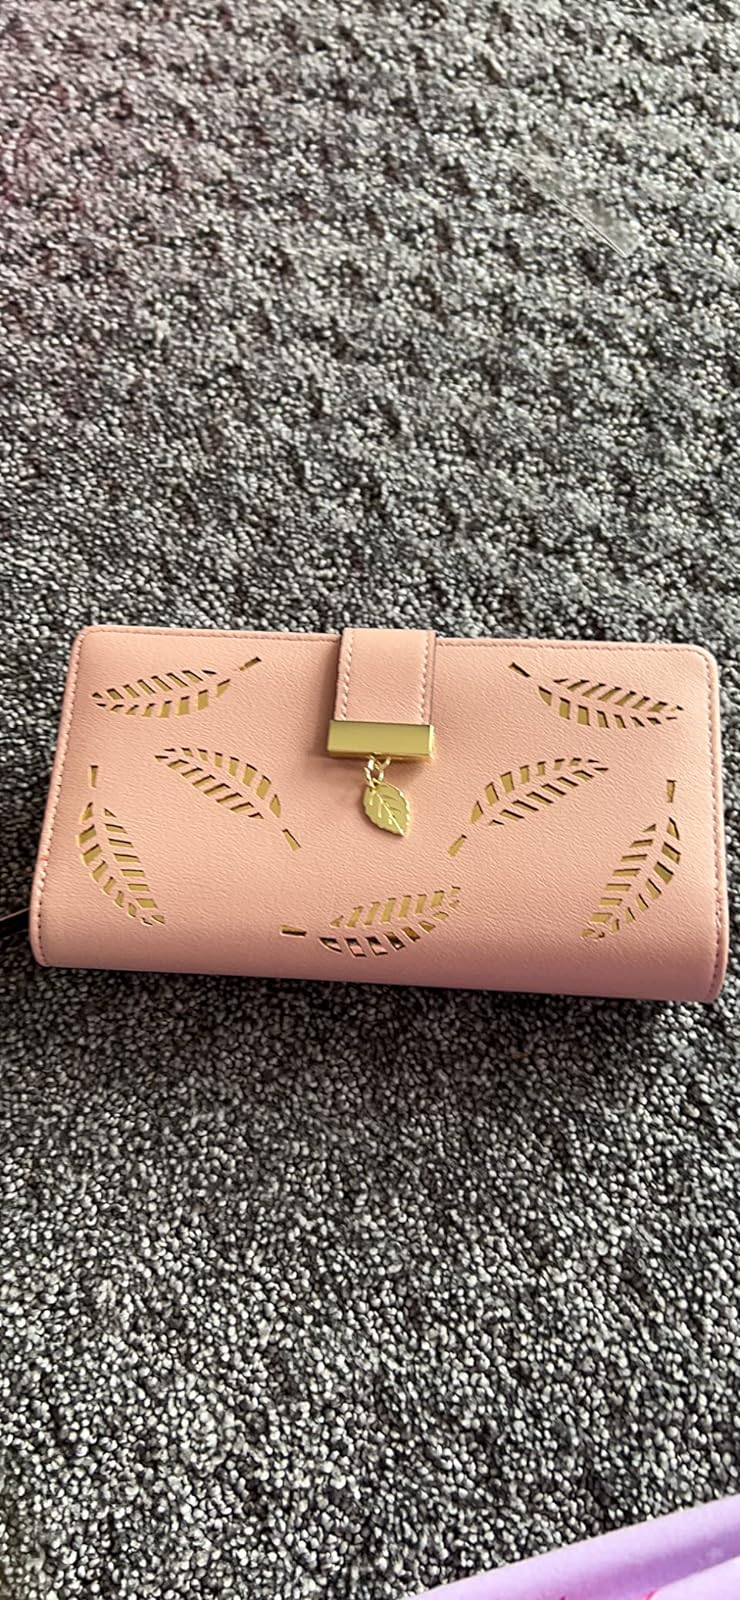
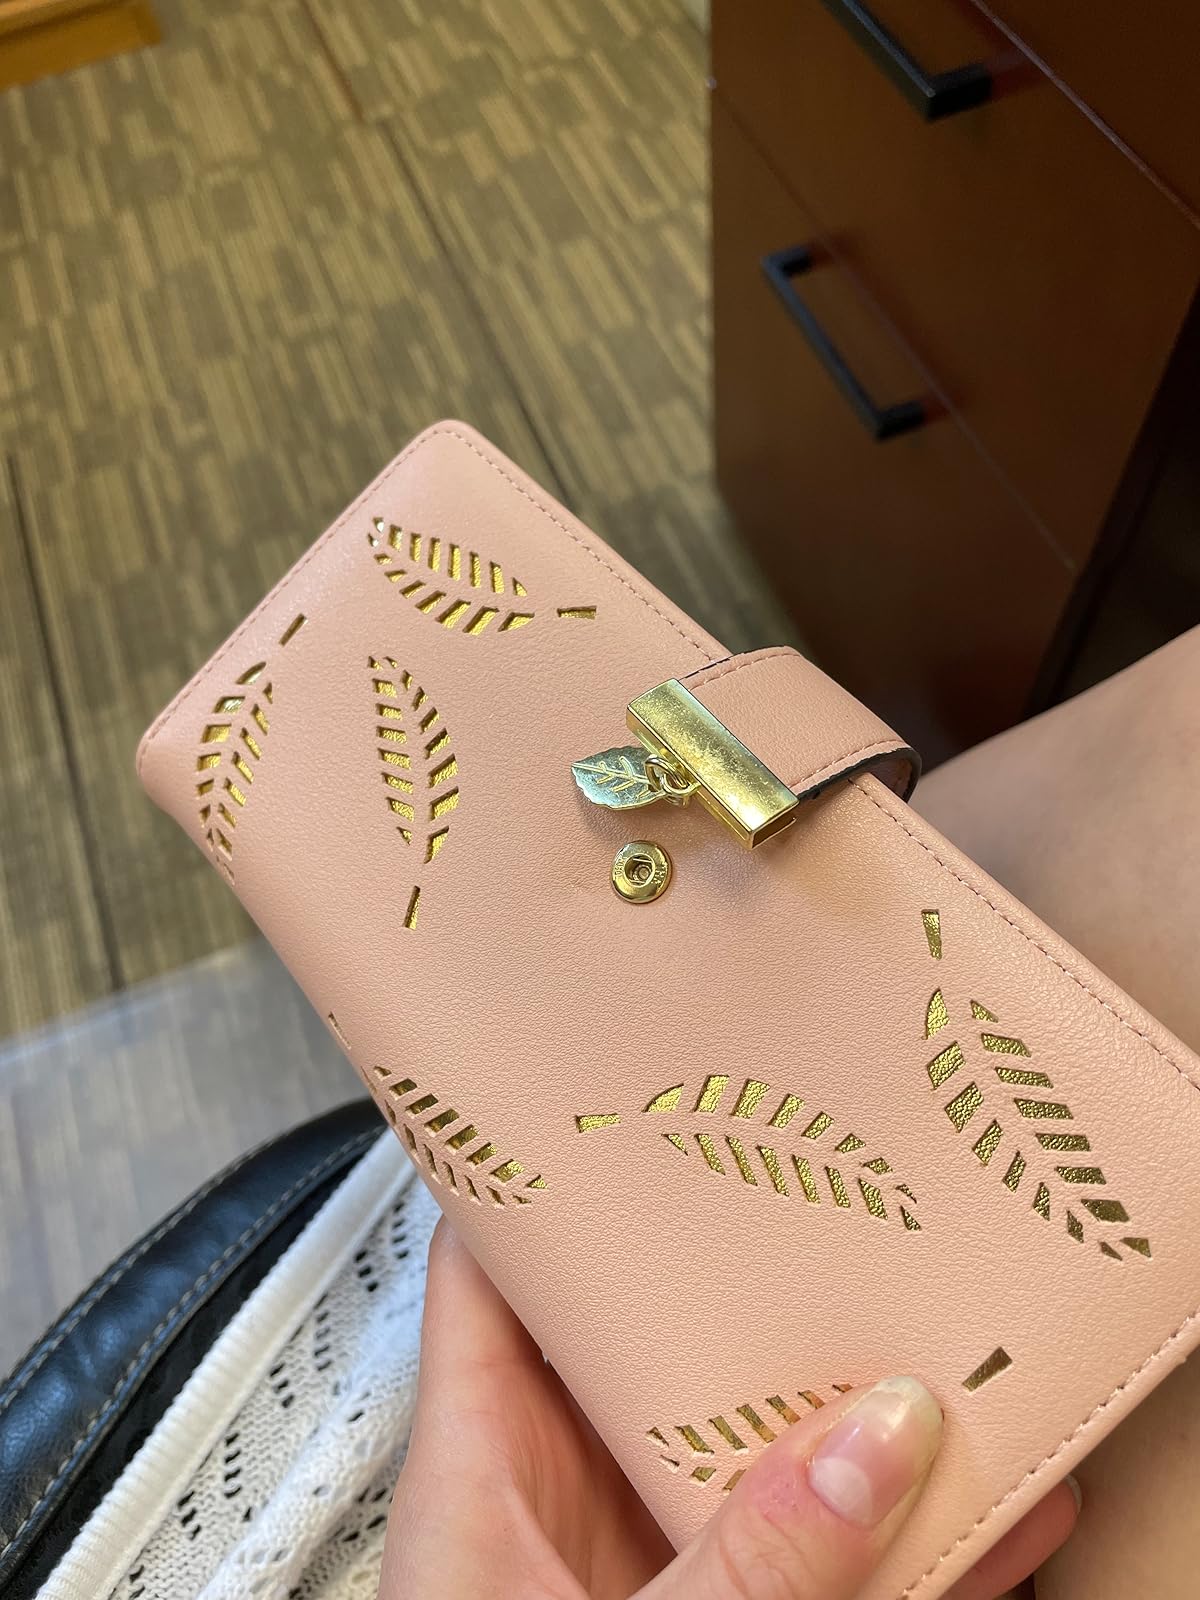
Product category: accessories_handbag
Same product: yes